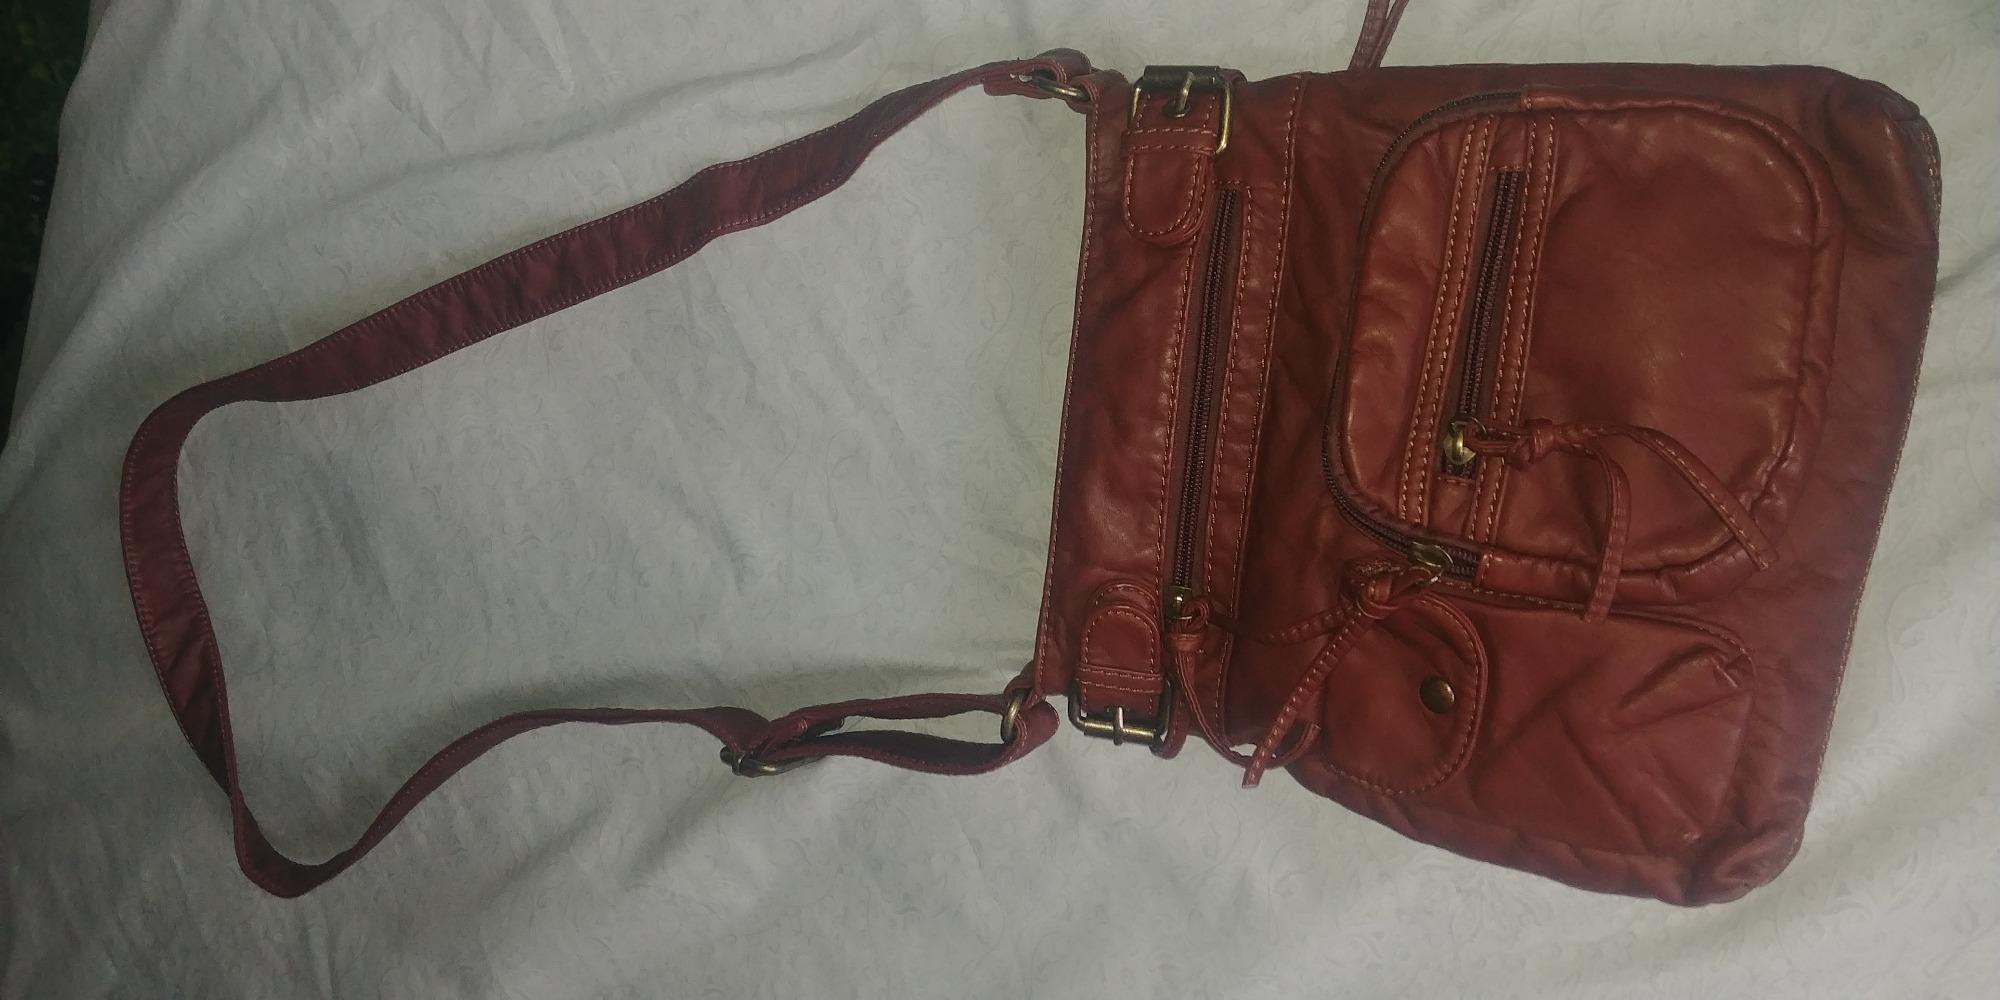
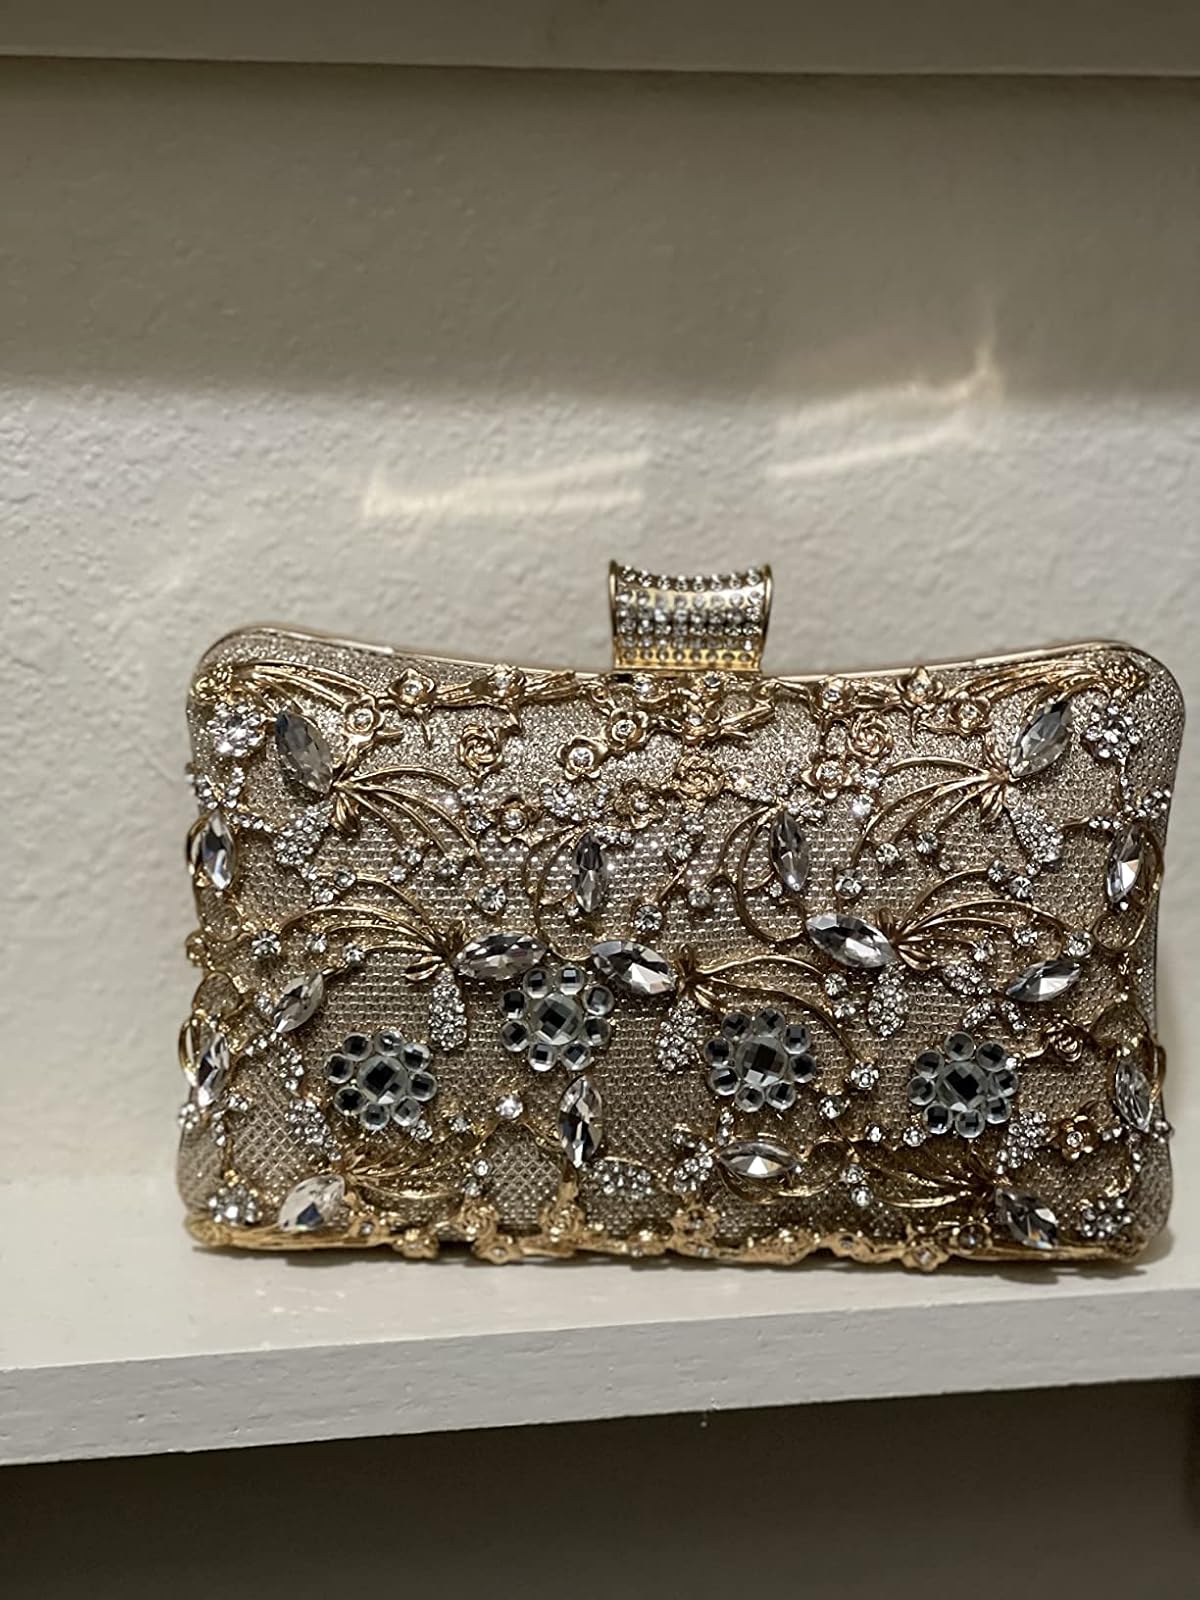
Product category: accessories_handbag
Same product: no